Richard Ayoade

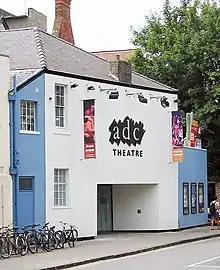
The ADC Theatre, home of Footlights

Ayoade was born on 23 May 1977 in Hammersmith, London, the son of a Norwegian mother and Nigerian father of Yoruba ethnicity. The family moved to Ipswich when he was young. At the age of 15, he developed an interest in film "beyond "Star Wars" and "Back to the Future"" and began exploring the works of directors Woody Allen, Ingmar Bergman, and Federico Fellini. He studied at the independent St Joseph's College in Ipswich, where he recalls being "obsessed" with J. D. Salinger's book "The Catcher in the Rye". He was so obsessed with the book that he started to dress like its protagonist, Holden Caulfield.